Stirling Village

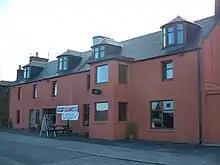
The Rocksley Inn at Stirling Village

Stirling Village is a settlement in the Buchan area of Aberdeenshire, Scotland, located on the A90 road immediately to the west of Boddam and south of Peterhead.